Joseph Quincy Adams Jr.

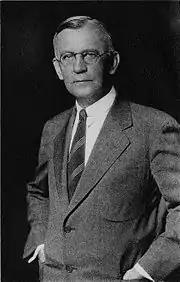
Adams

Joseph Quincy Adams Jr. (March 23, 1880 – November 10, 1946) was a prominent Shakespeare scholar and the first officially appointed director of the Folger Shakespeare Library in Washington, D.C.